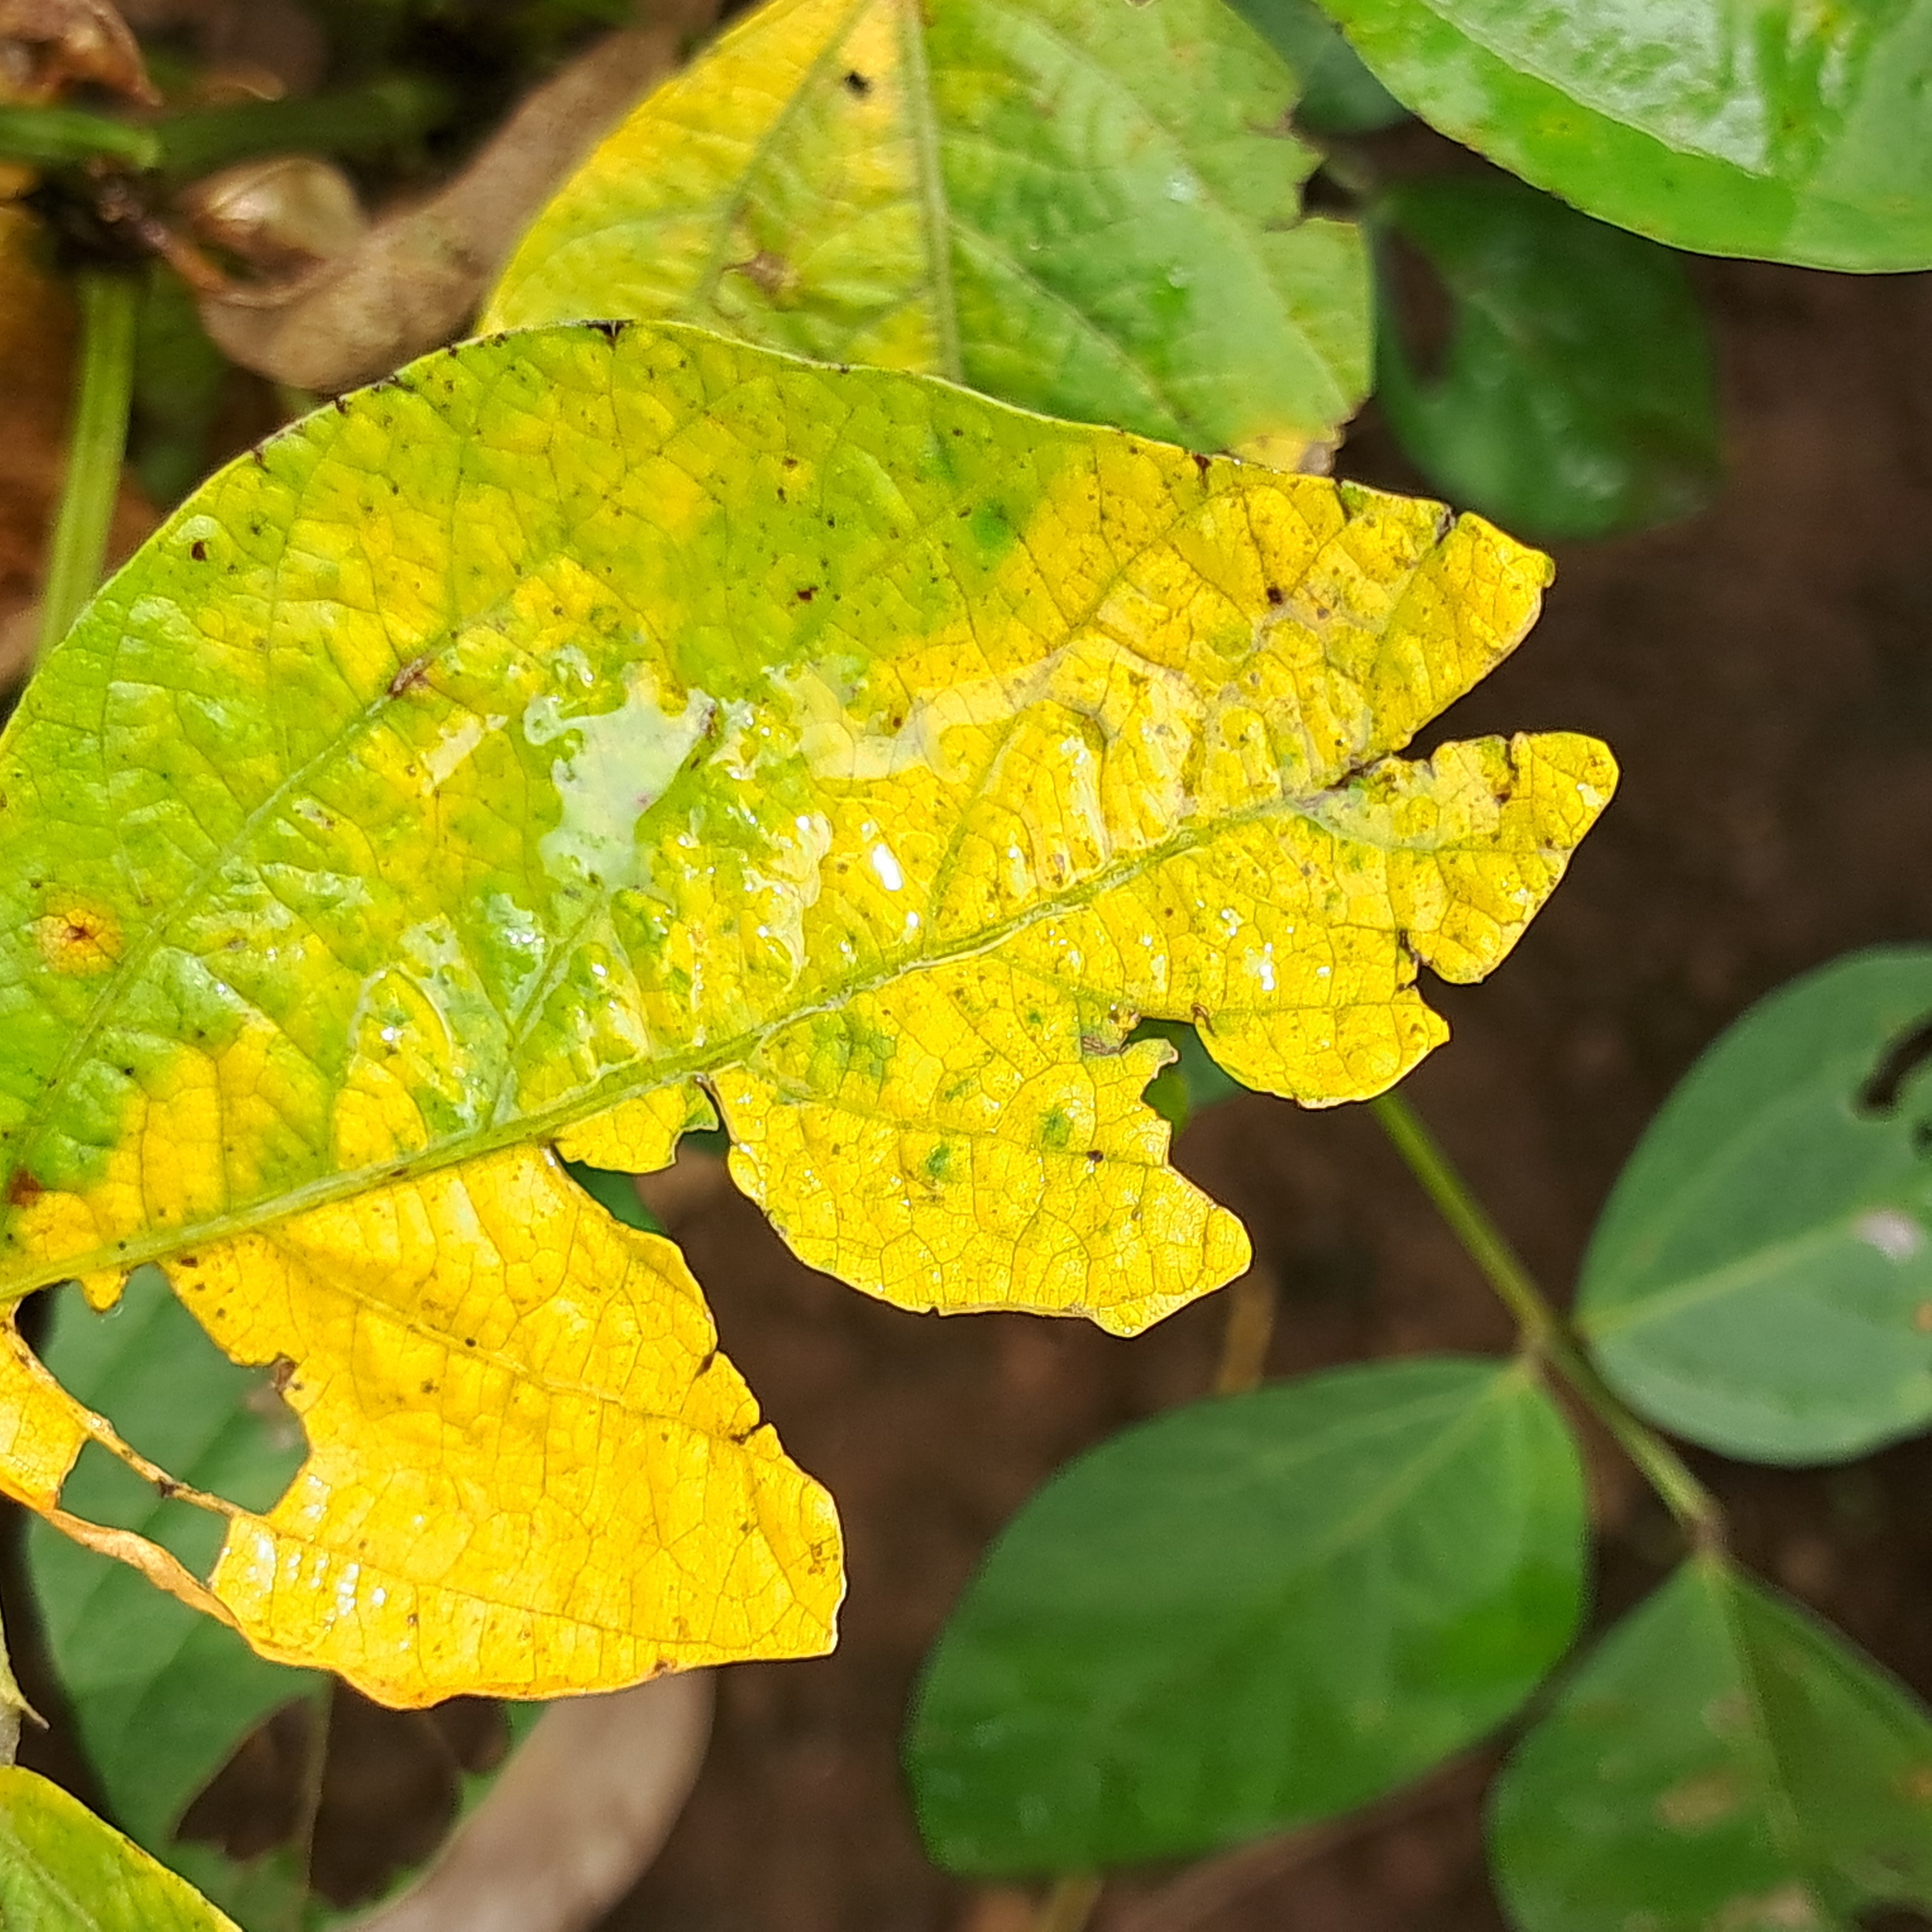
Label: Caterpillar_Semilooper_Pest